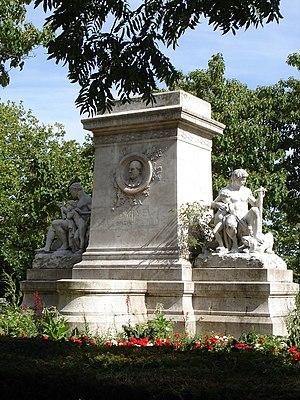
Monument à Barye par Laurent Marqueste. Les deux groupes allégoriques (La Force ou La Force défendant le travail à gauche